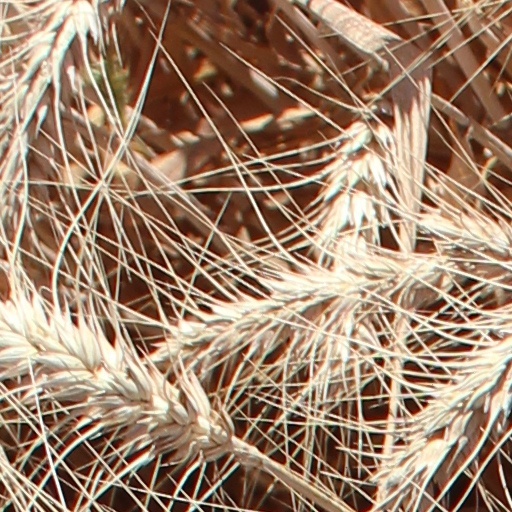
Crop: wheat